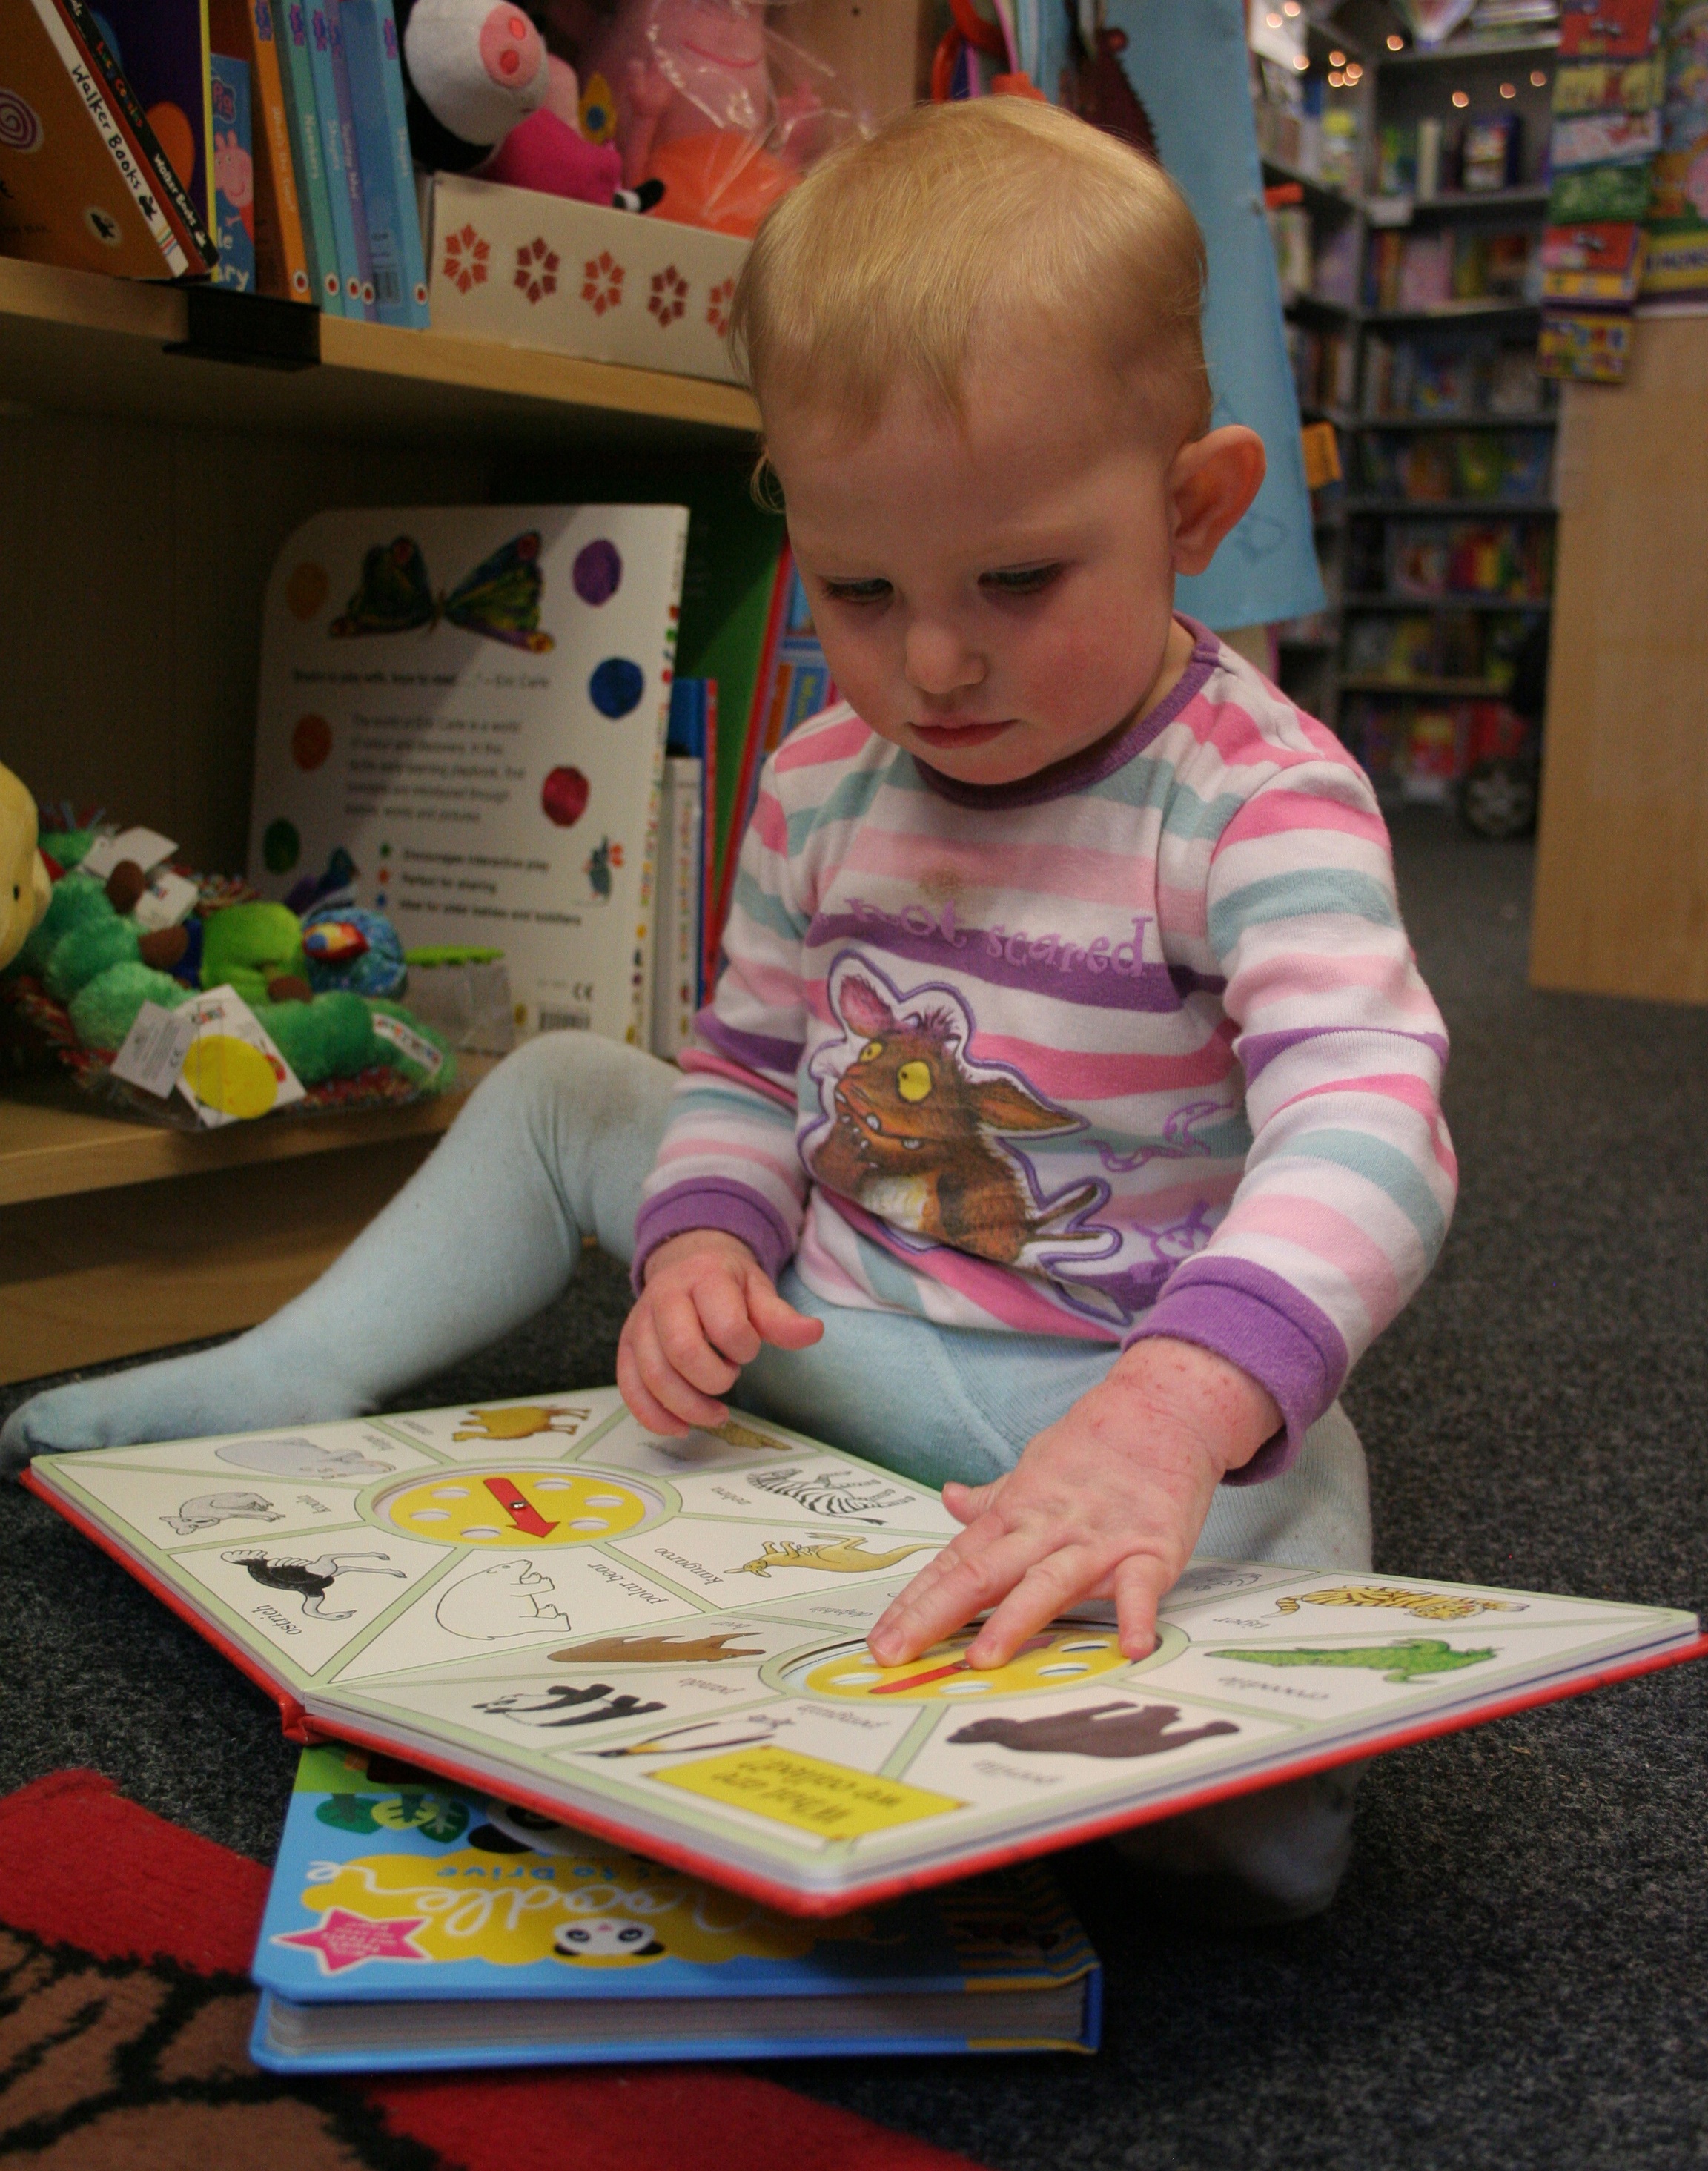
writing, book, person, play, reading, child, baby, bookstore, infant, toddler, learning, bookworm, bookshop, human positions, human action, booklover